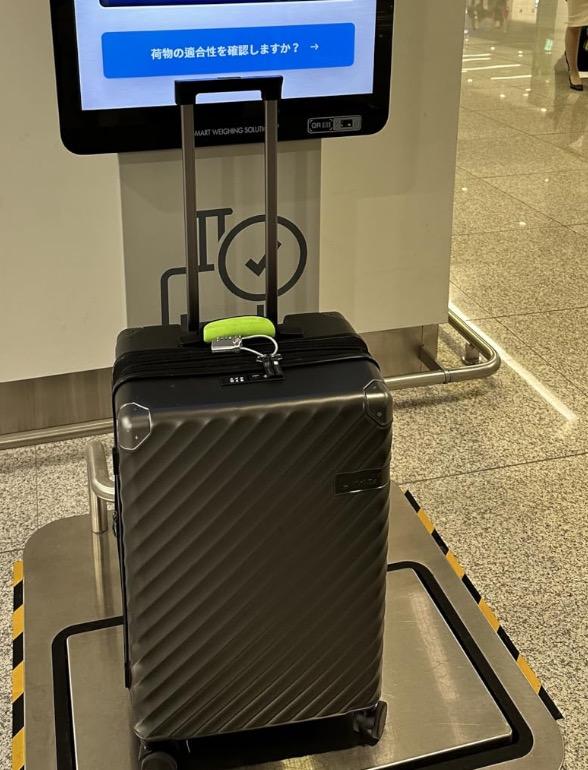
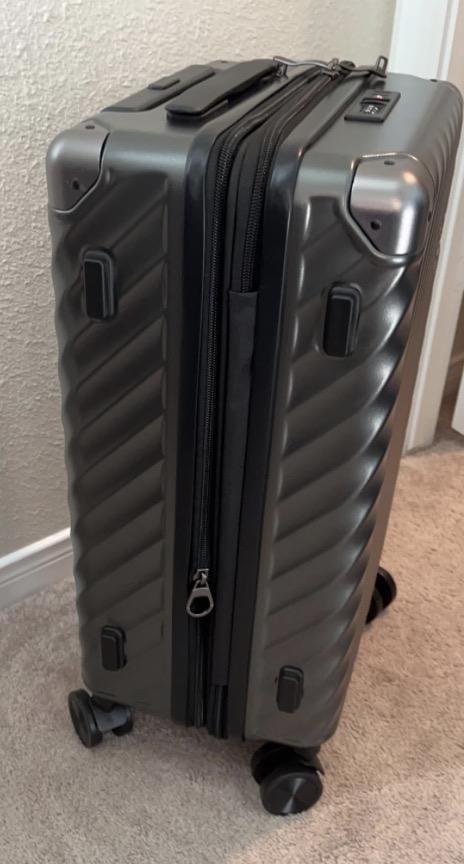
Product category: misc
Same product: yes